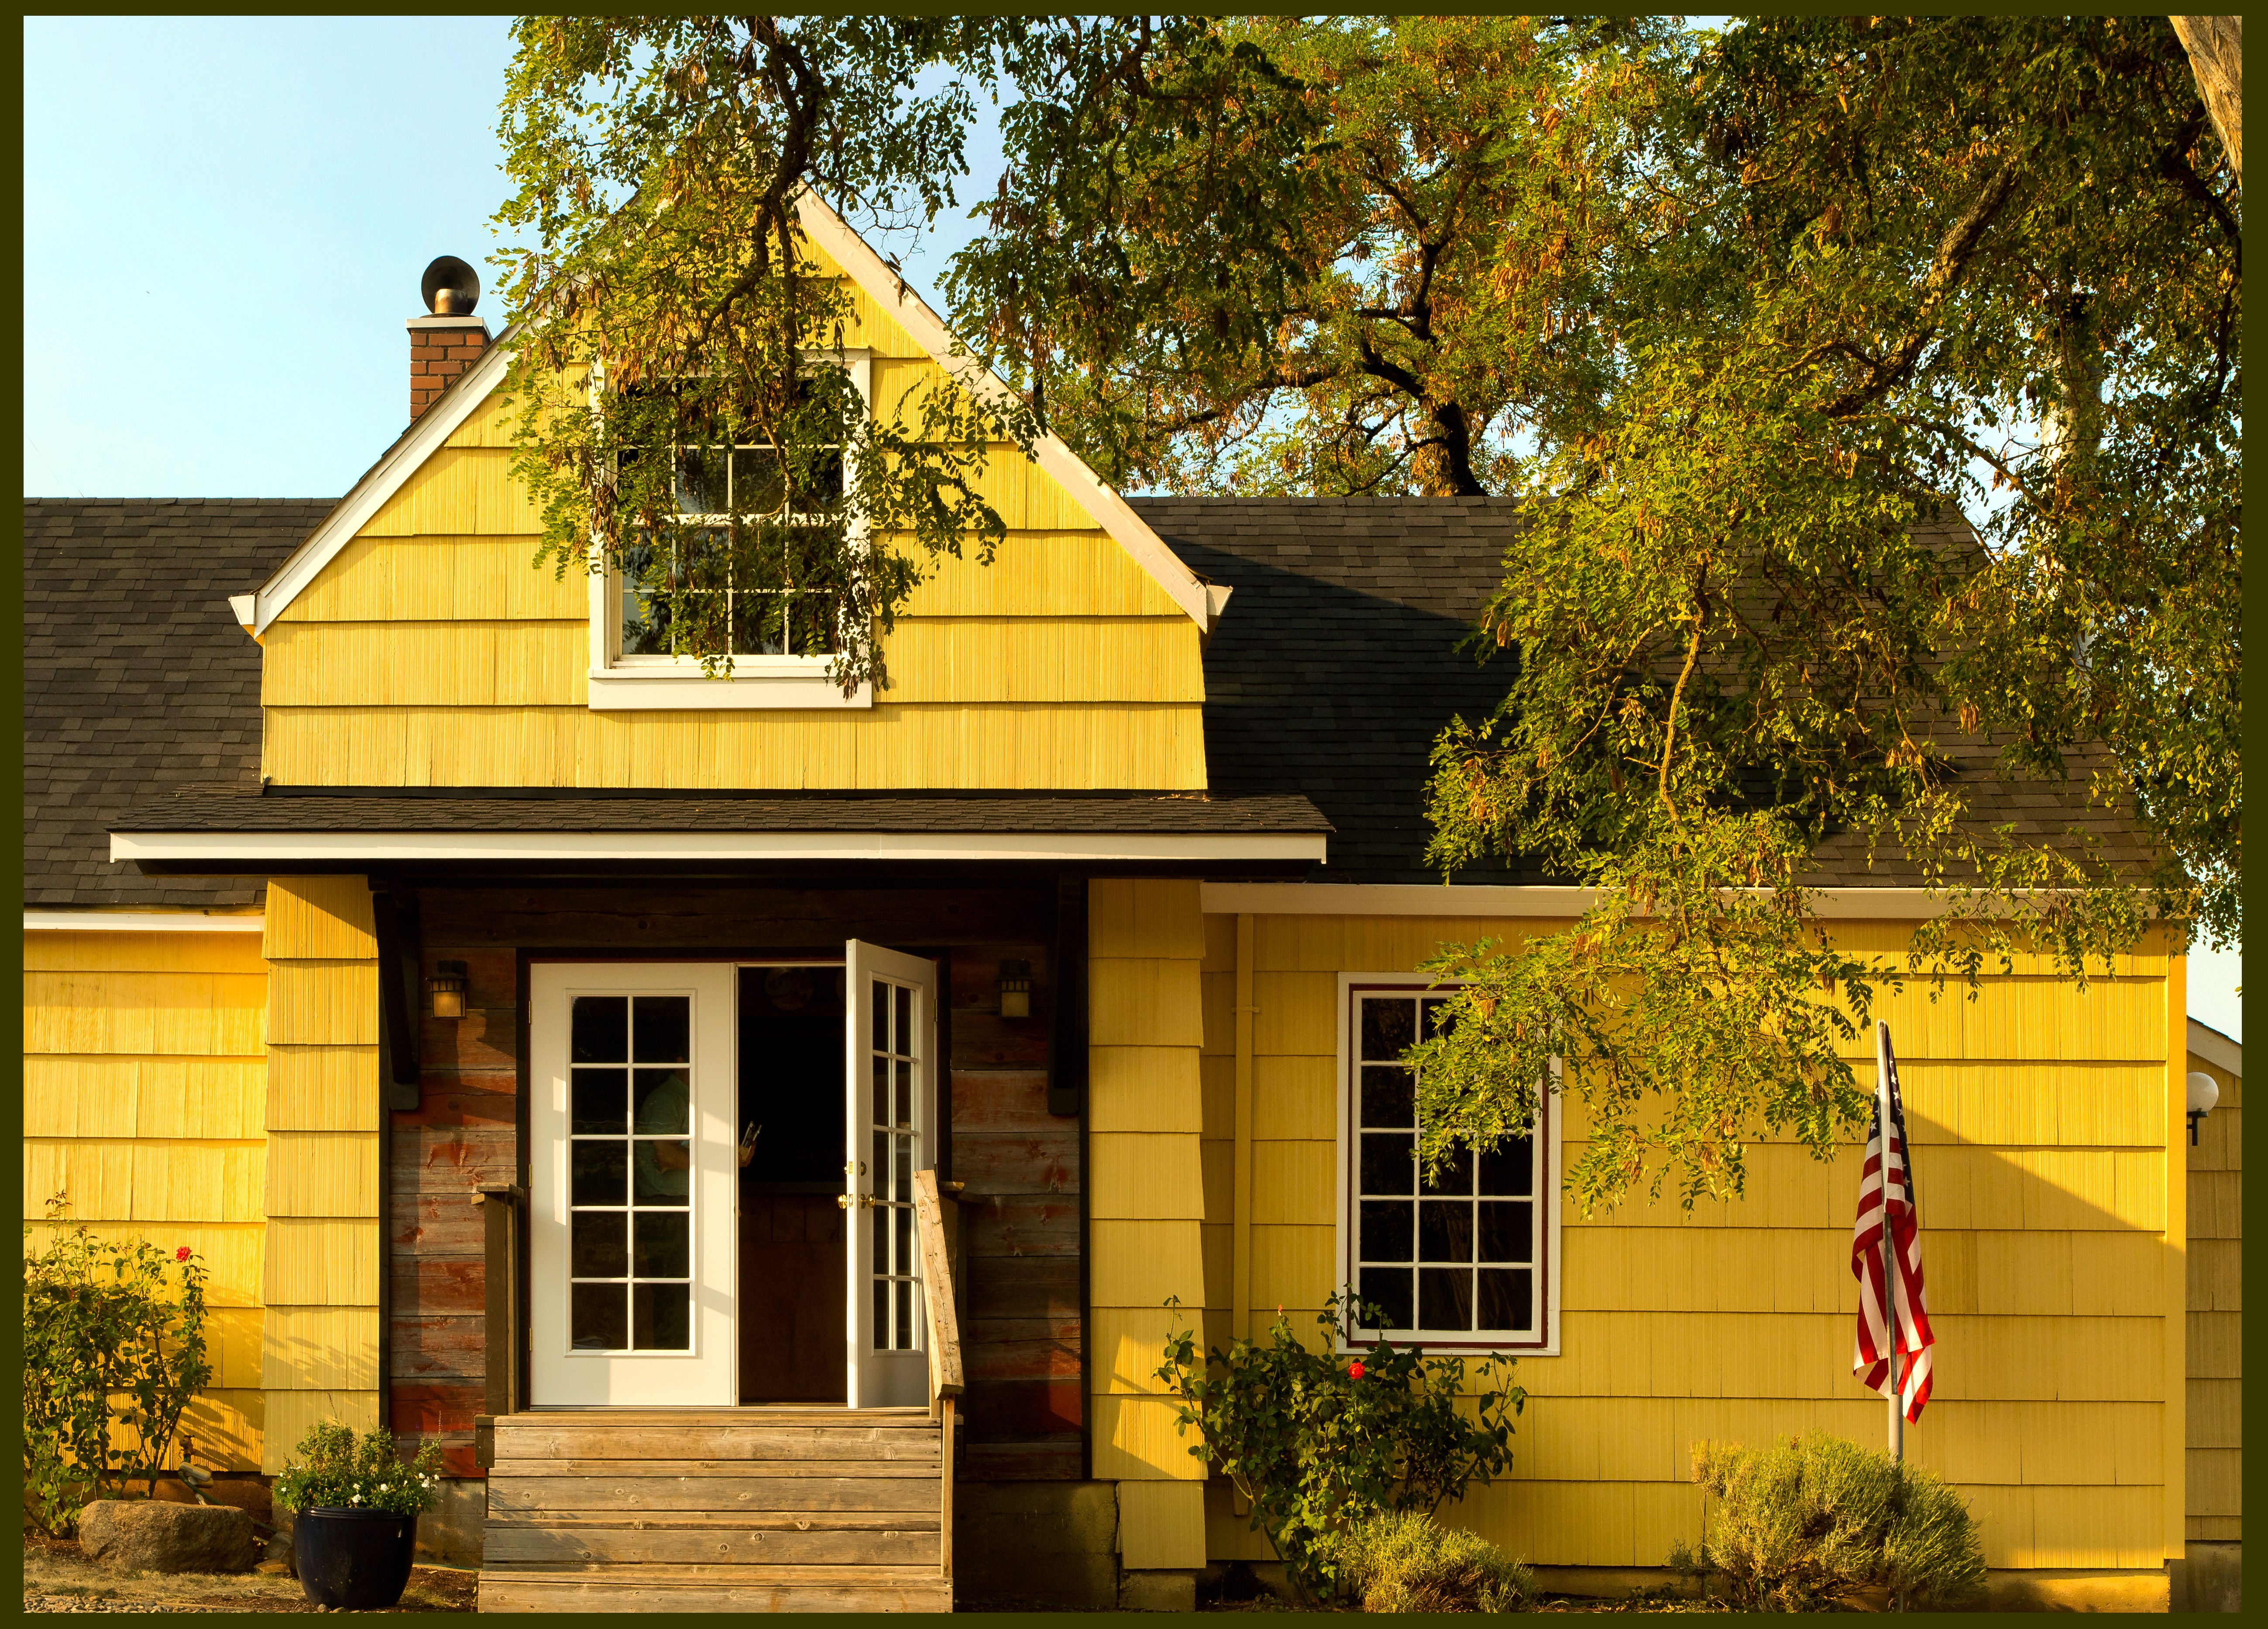
tree, light, architecture, wood, house, window, building, home, porch, cottage, facade, colorful, yellow, cool image, estate, log cabin, i, winery, oregon, msh0914, siding, winetasting, amity, tastingroom, mysticwines, msh09145, residential area, outdoor structure